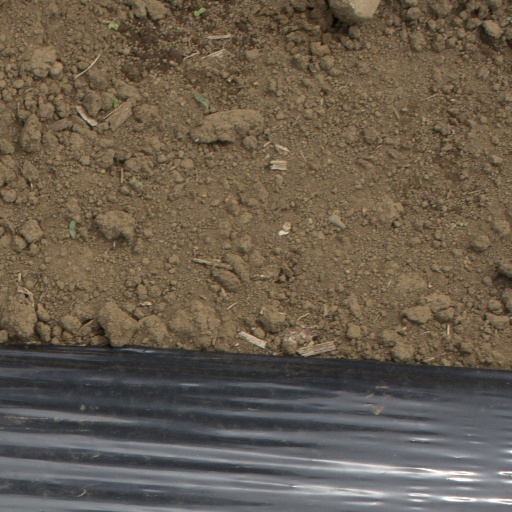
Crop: Jerusalem artichoke